Basingstoke (UK Parliament constituency)

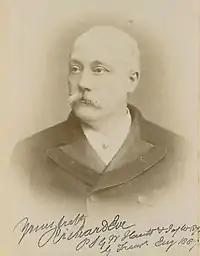
Eve

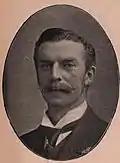
Jeffreys

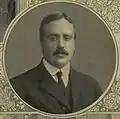
Verney

Another General Election was required to take place before the end of 1915. The political parties had been making preparations for an election to take place and by July 1914, the following candidates had been selected;